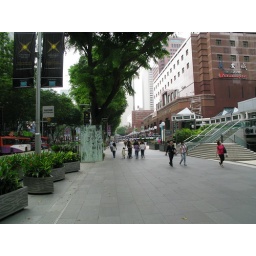
Riverbed has its office in this building as well as 199 Fremont in SF